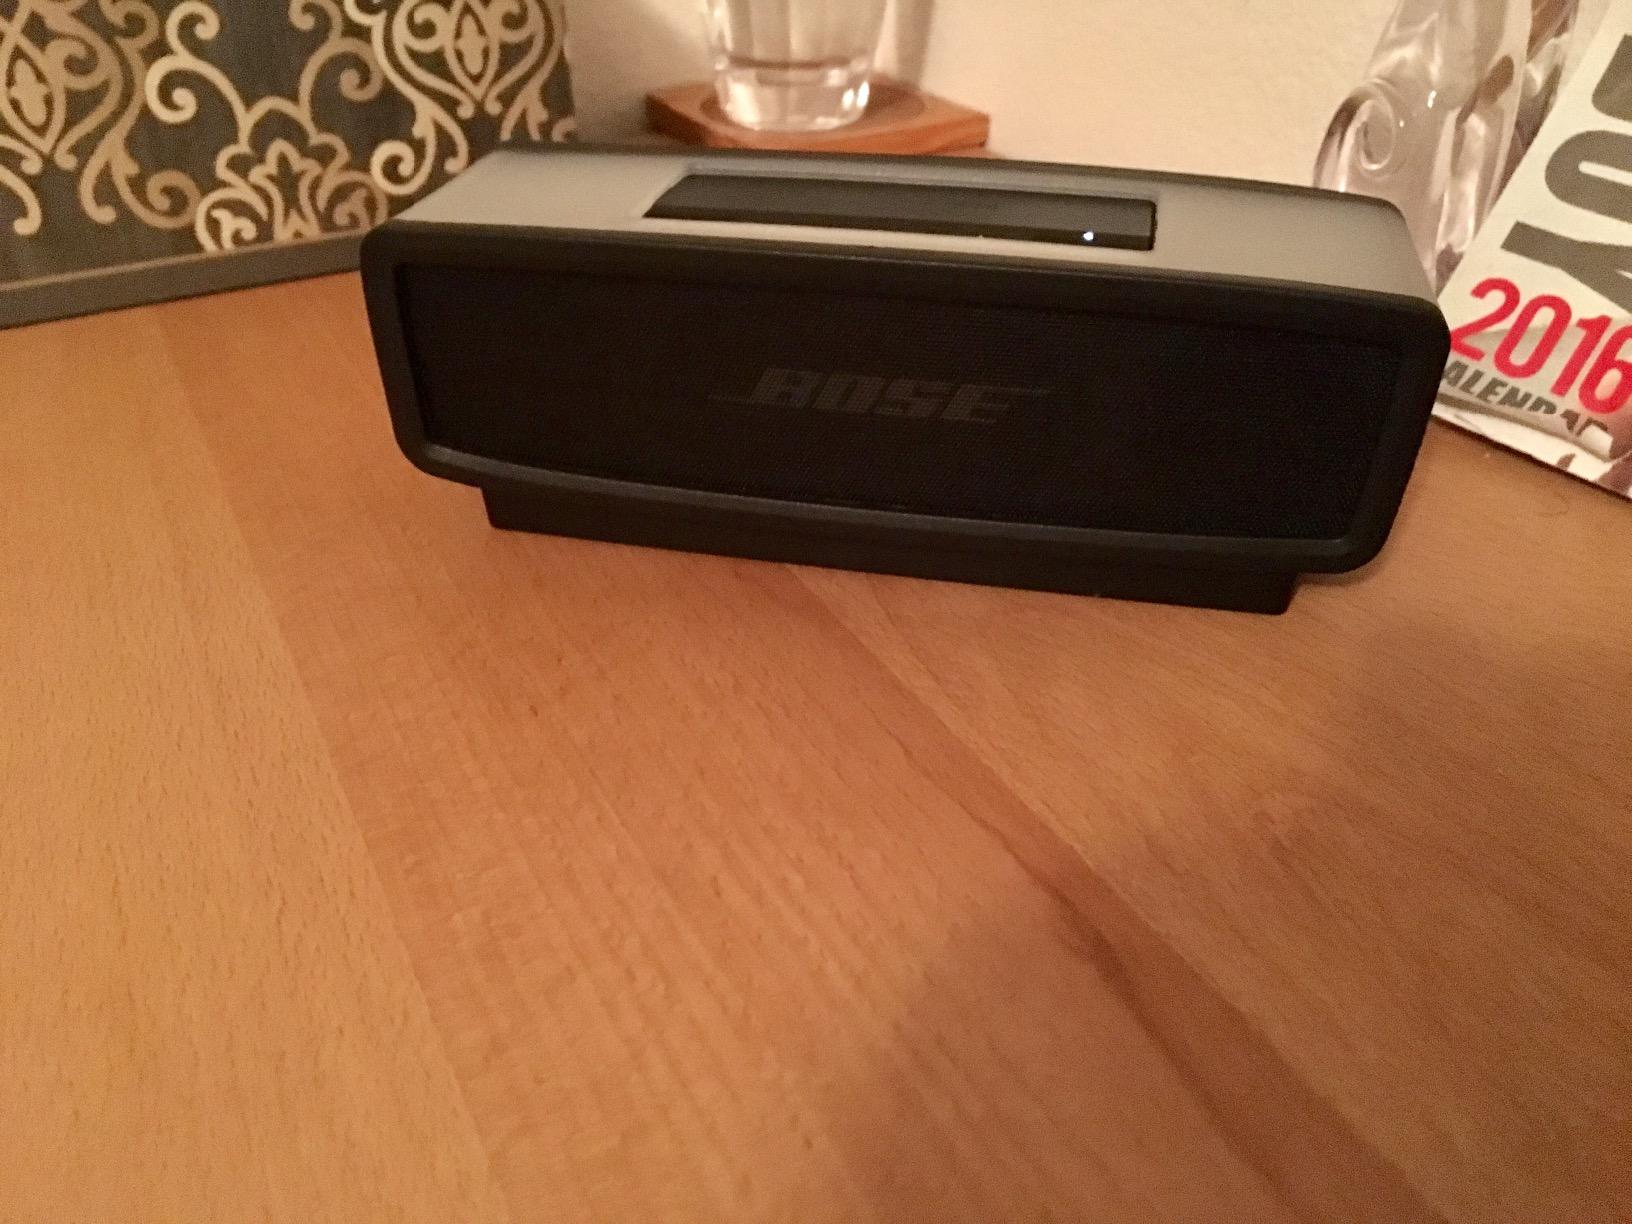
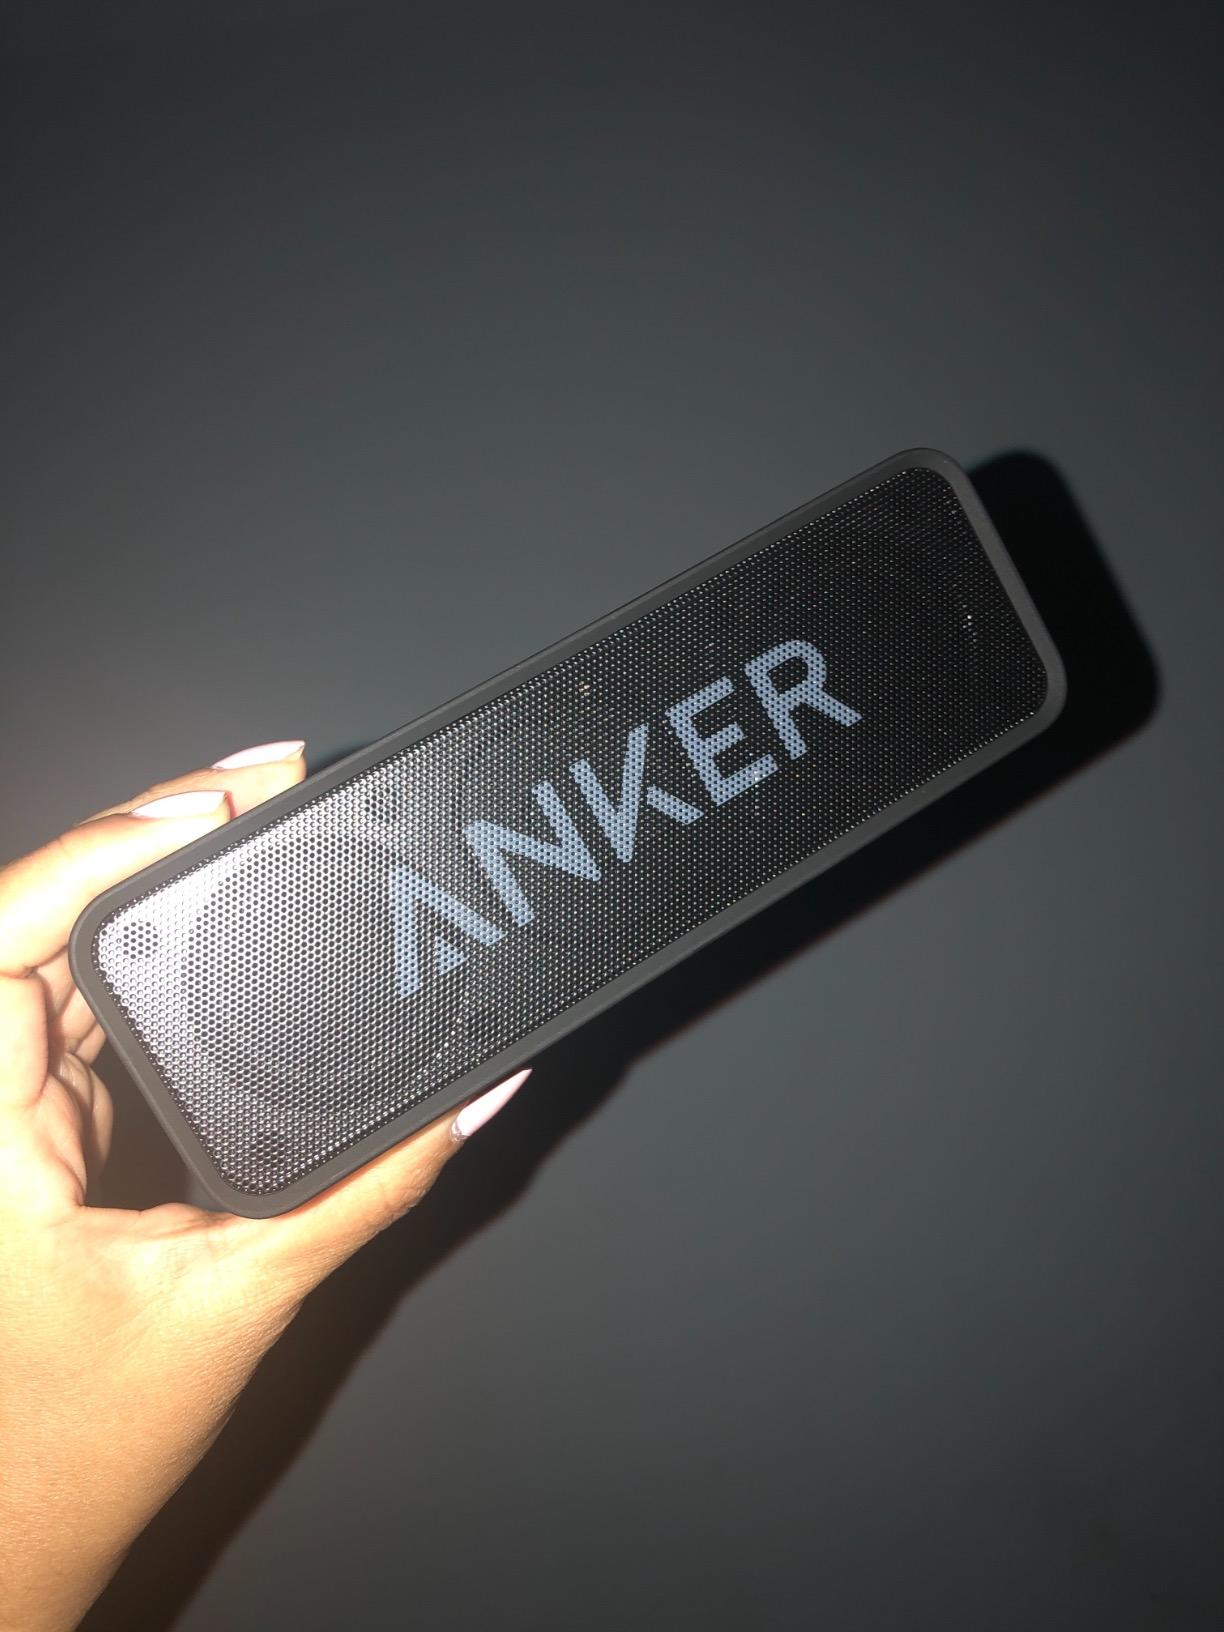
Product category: speaker
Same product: no